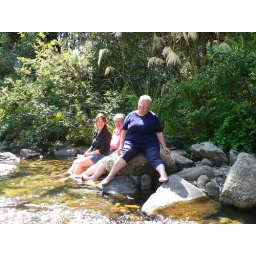
The girls were brave and put their feet in the freezing water